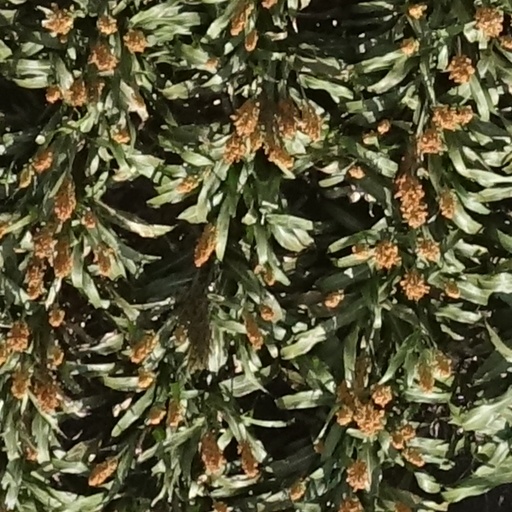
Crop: sorghum